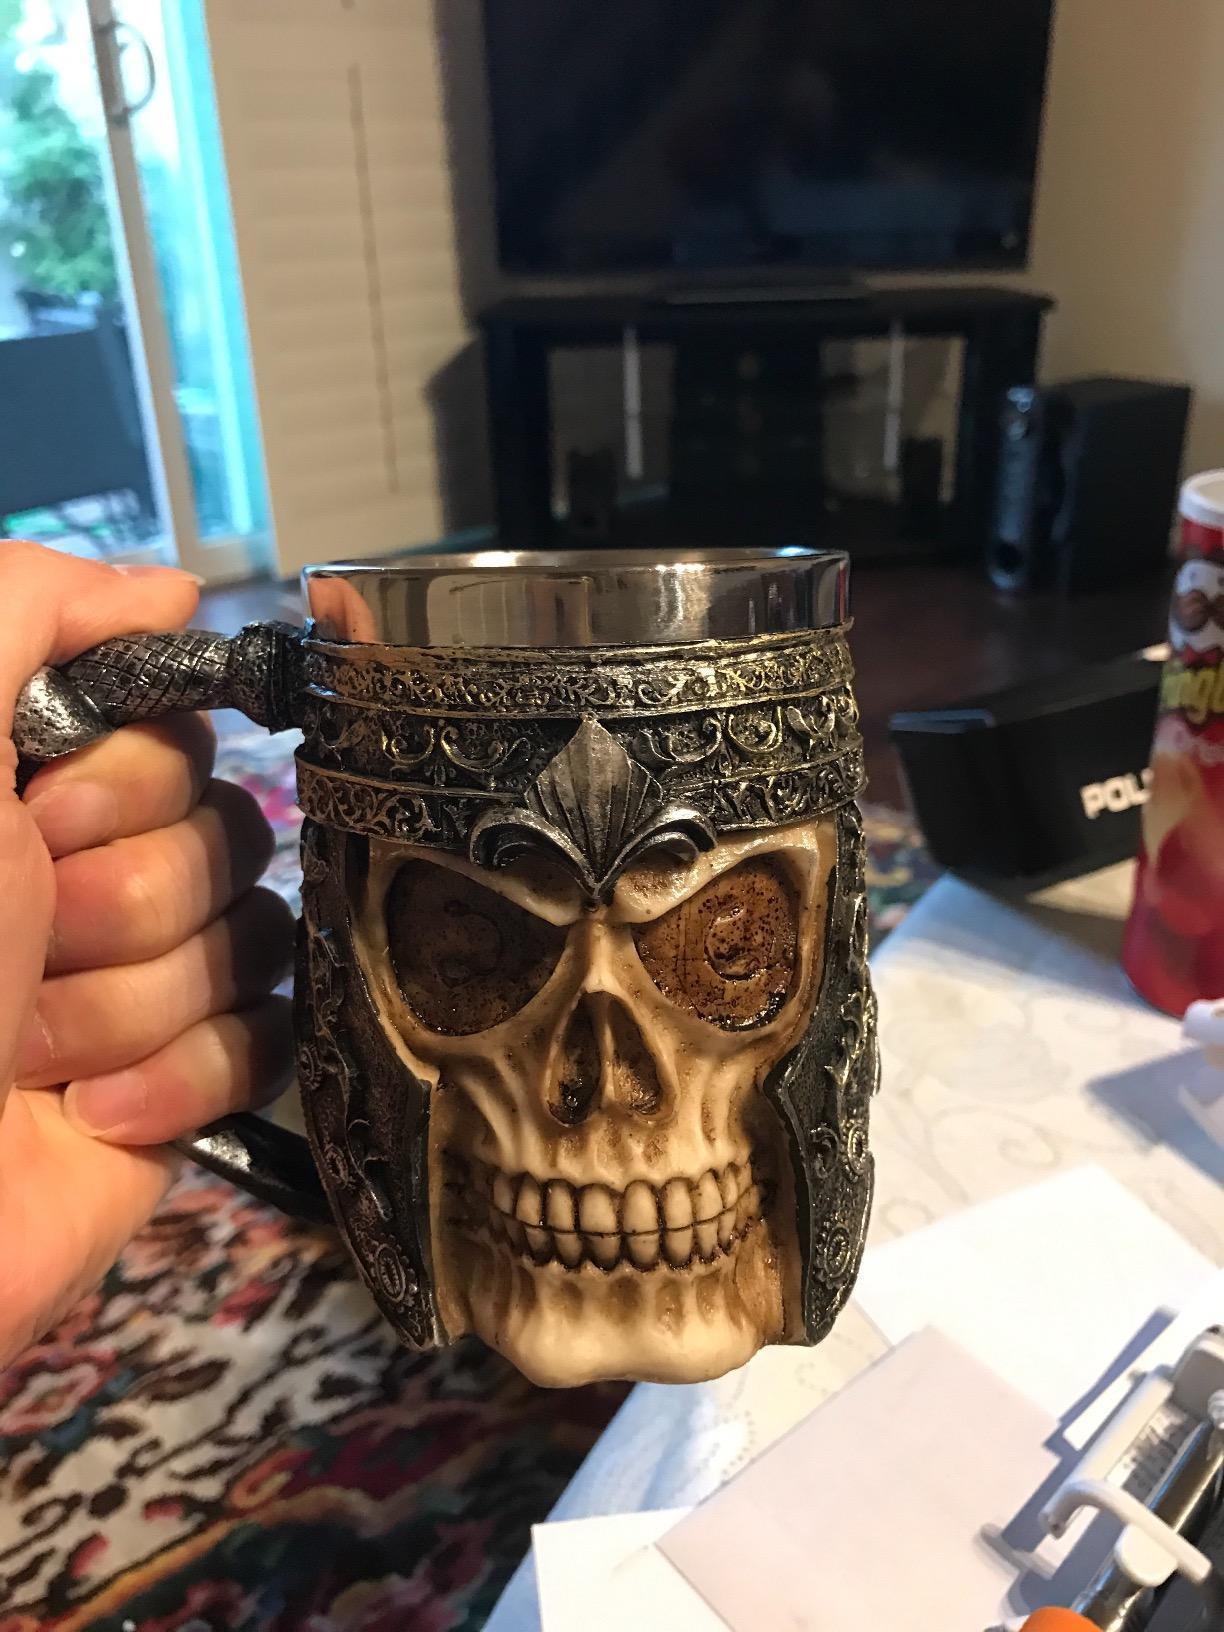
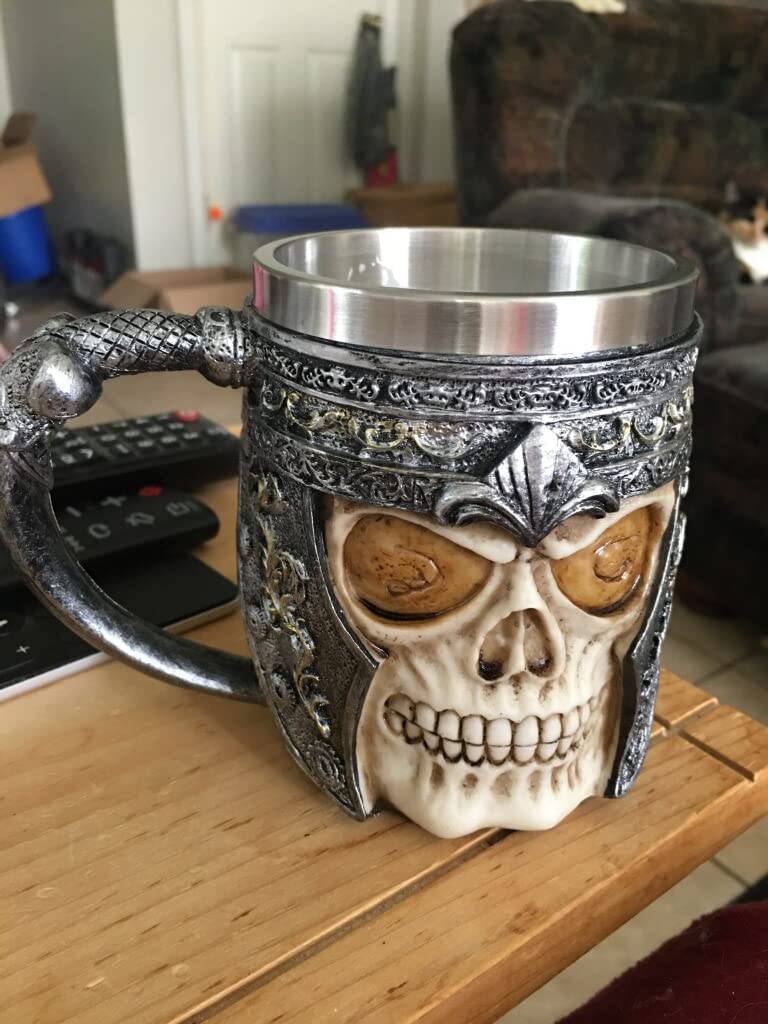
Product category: items_mug
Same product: yes